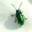
Label: beetle